Sepang (town)

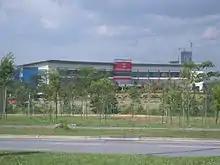
Sepang Municipal Council

Pekan Sepang is a small border town and also a mukim in Sepang District, Selangor, Malaysia. The most known part of the town is its western part, which contains both Kuala Lumpur International Airport – Malaysia's largest airport – and the Sepang International Circuit, where the Malaysian F1 Grand Prix was and Malaysian MotoGP Grand Prix is held.